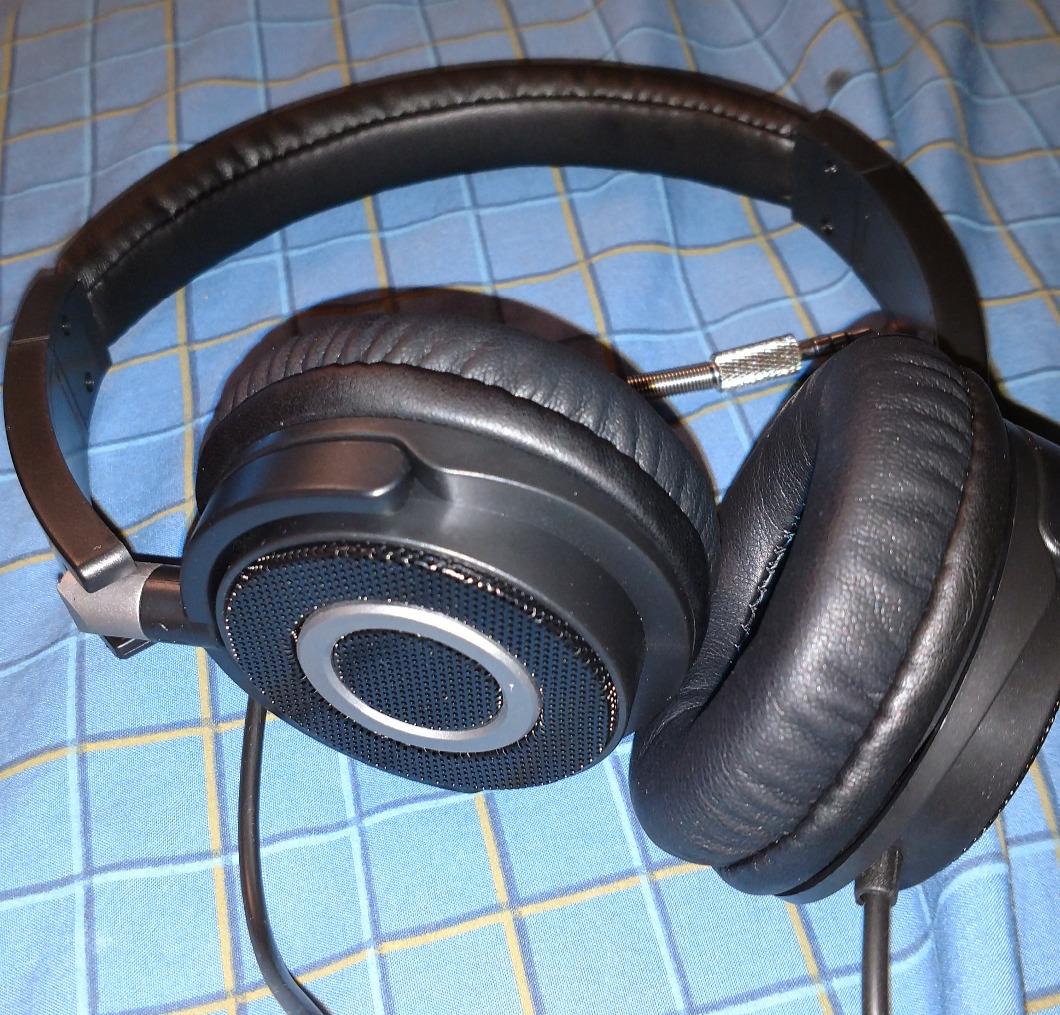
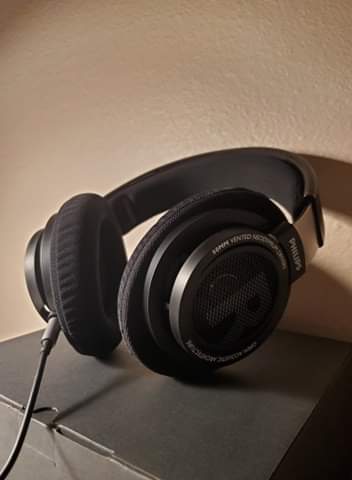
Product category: headphones
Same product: no